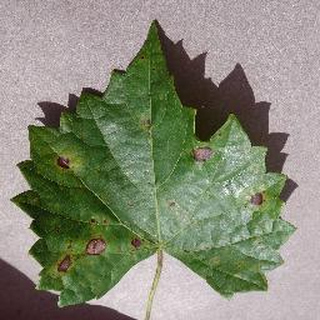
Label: grape_black_rot